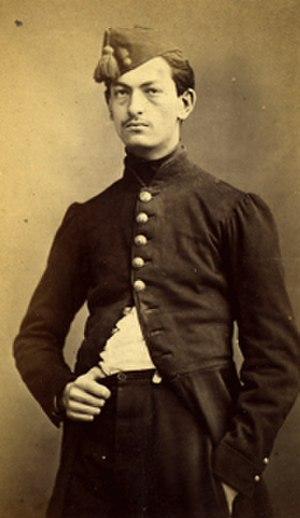
Auguste Michel-Lévy, né à Paris le 7 août 1844 et mort à Paris le 25 septembre 1911, est un géologue et minéralogiste français.